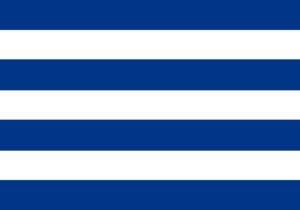
Le département de Cerro Largo est situé dans l'est de l'Uruguay.
L'Uruguay est une république centralisée, le pays se divise en 19 départements dirigés par un intendant municipal qui est élu pour 5 ans au suffrage universel direct. L'Assemblée Départementale également élue possède un pouvoir législatif au niveau du département.
Arévalo est une ville de l'Uruguay située dans le département de Cerro Largo. Sa population est de 82 habitants.